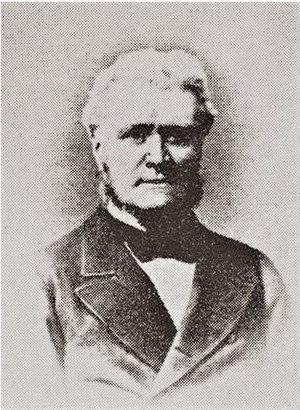
John Ostell, né à Londres le 7 août 1813 - décédé à Montréal le 6 avril 1892, est un architecte et homme d'affaires canadien.
John Ostell, né à Londres le 7 août 1813 - décédé à Montréal le 6 avril 1892, est un architecte et homme d'affaires canadien.